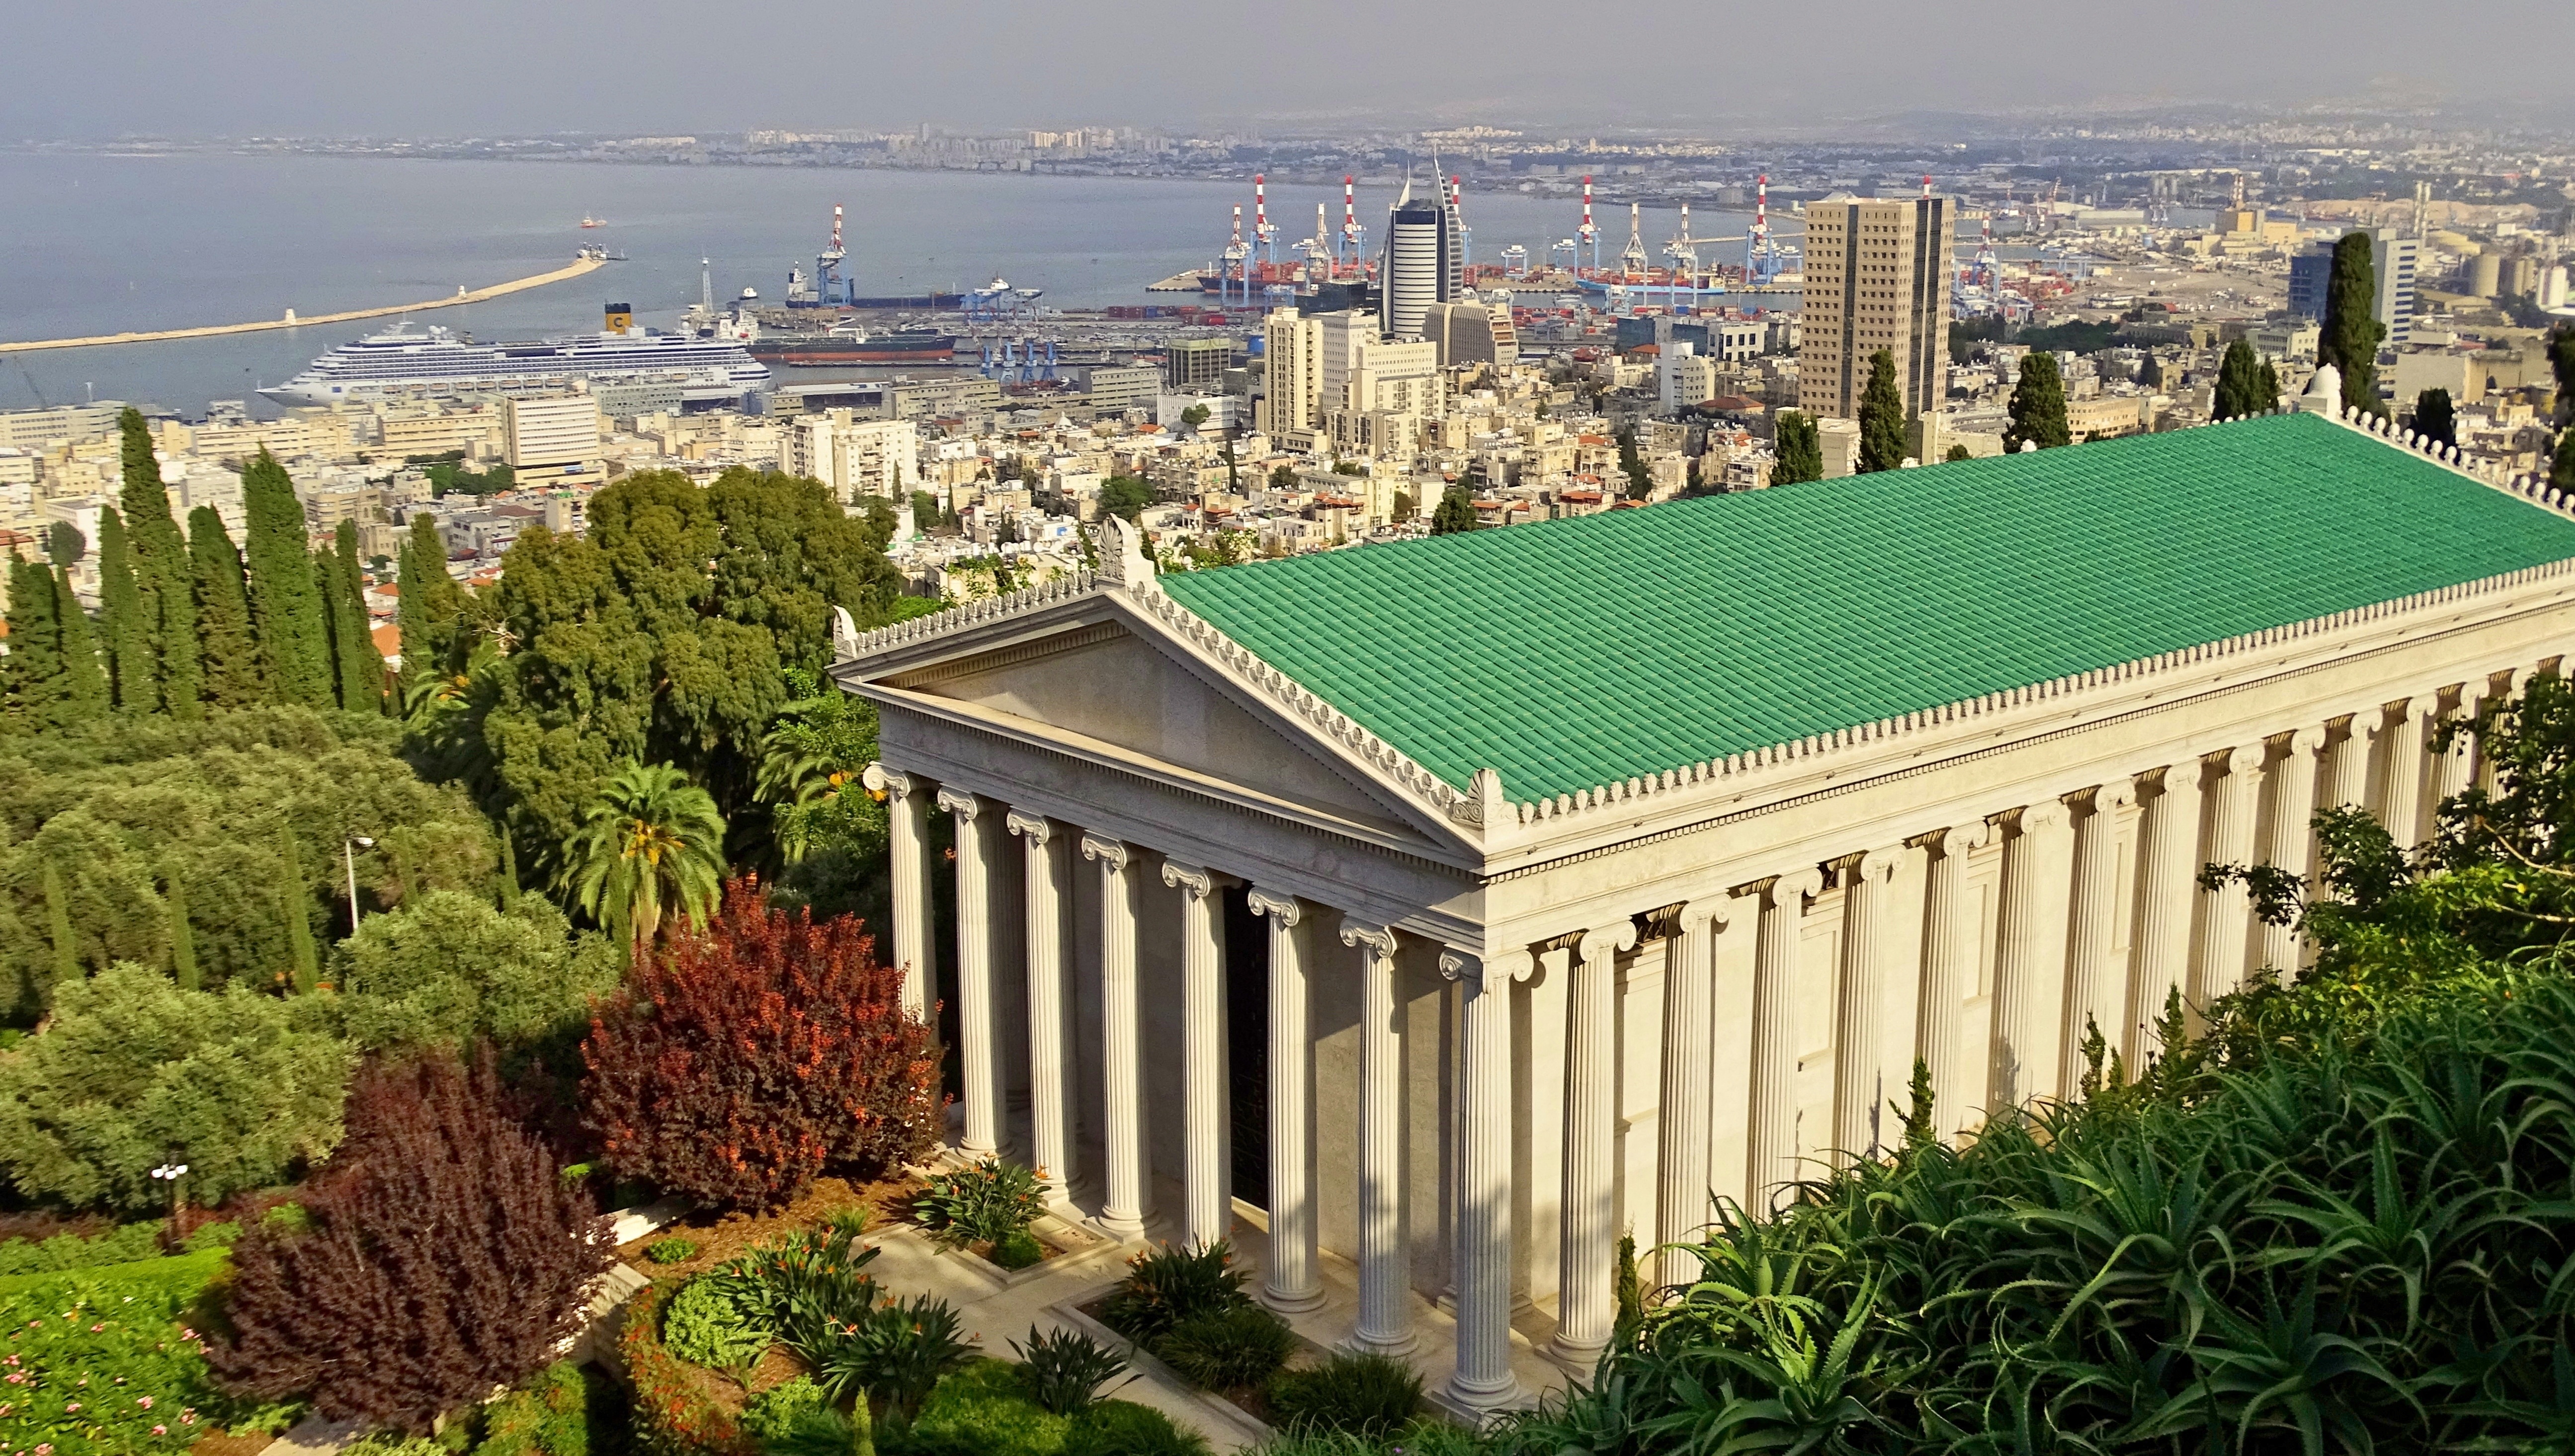
town, landmark, shrine, estate, israel, haifa, residential area, bah faith, bah weltzentrum, bah faith garden, outdoor structure